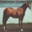
Label: horse